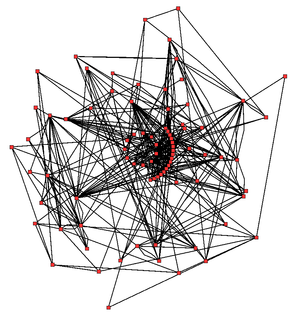
Le déterminisme historique est un concept de la philosophie de l'histoire reposant sur le déterminisme qui place le principe de causalité d'un évènement avant celui-ci, contrairement au finalisme qui le place après, ou au volontarisme qui le place dans l'action volontaire consciente.
La théorie des réseaux est l'étude de graphes en tant que représentation d'une relation symétrique ou asymétrique entre des objets discrets. Elle s'inscrit dans la théorie des graphes : un réseau peut alors être défini comme étant un graphe où les nœuds et/ou les arêtes ont des attributs, comme une étiquette.